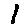
Label: 1